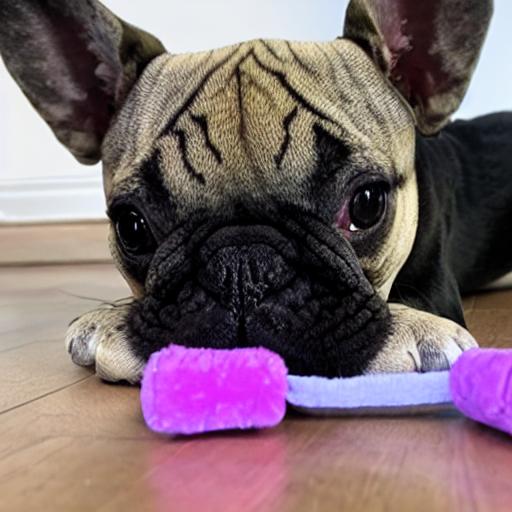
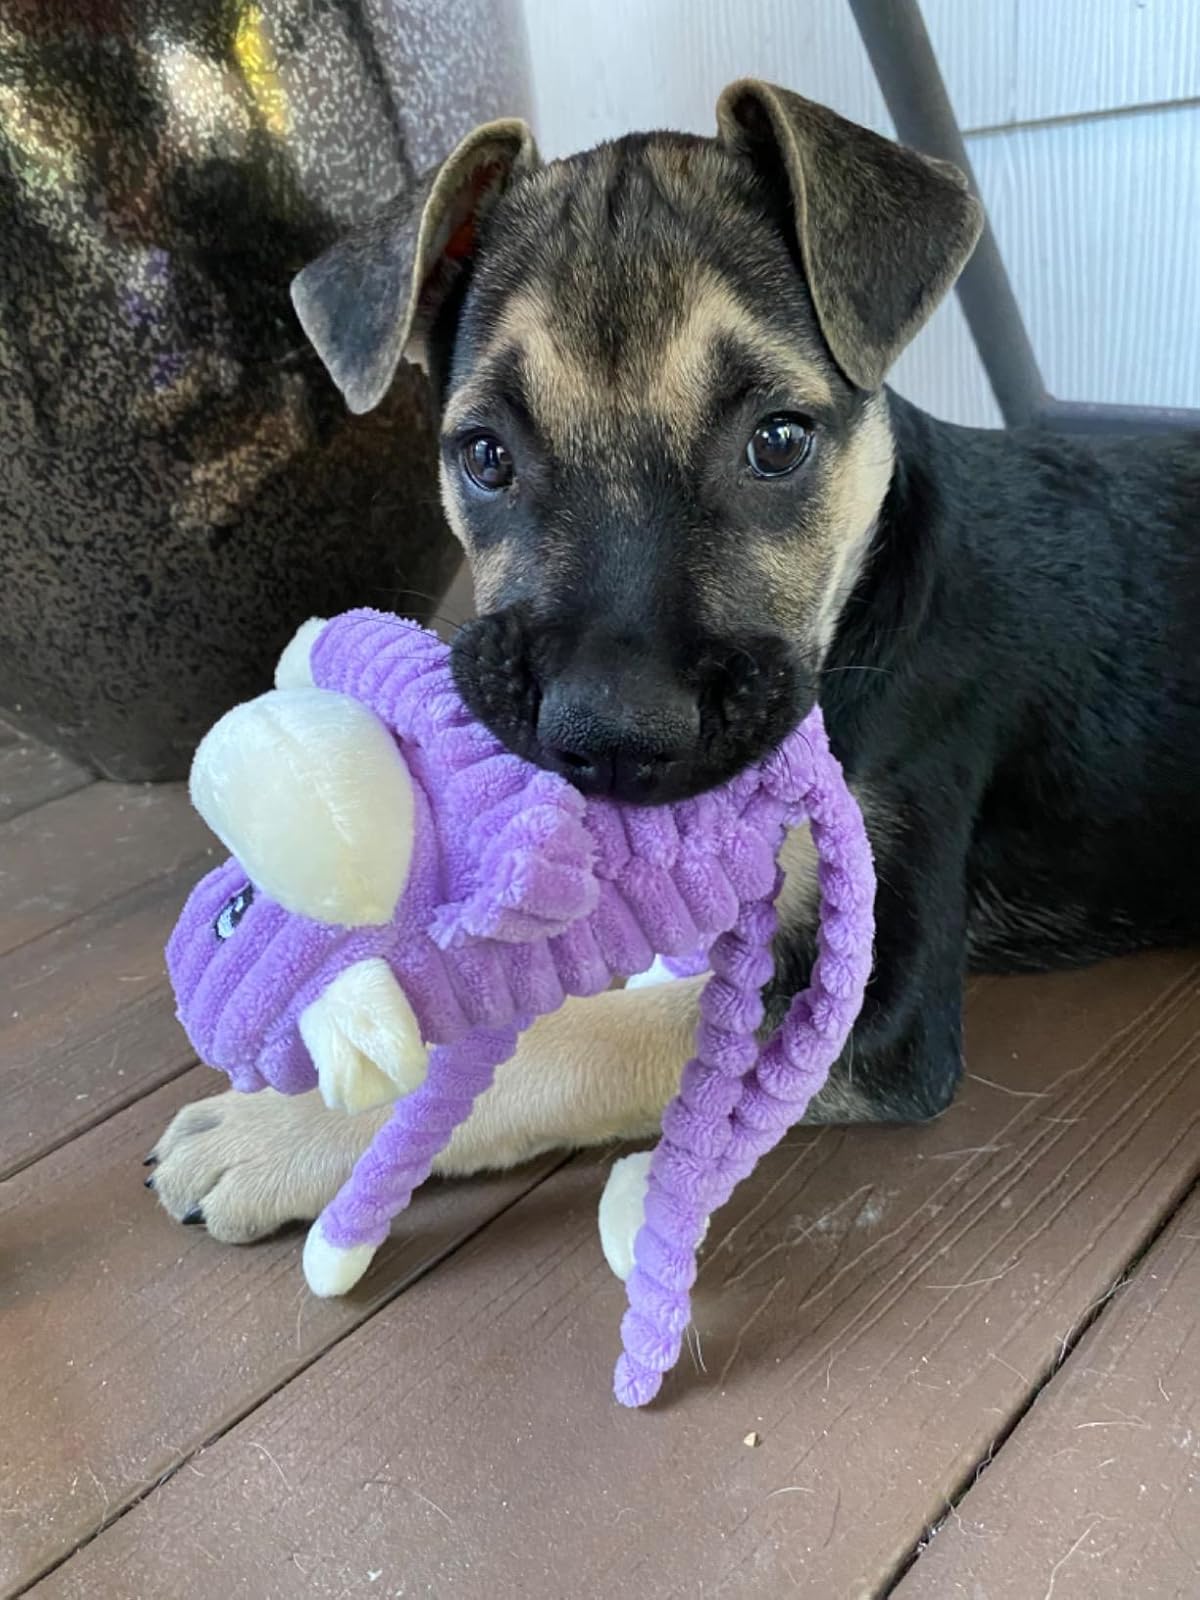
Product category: items_toy
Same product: no